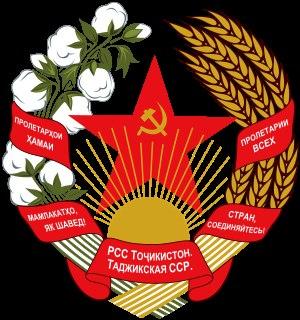
L'emblème de la République socialiste soviétique du Tadjikistan a été adopté le 1ᵉʳ mars 1937 par le gouvernement tadjik. Le blason s'inspire du blason de l'Union soviétique. Il montre les symboles de l'agriculture. L'étoile rouge est au centre avec un marteau et la faucille en son sein. Le soleil levant est synonyme de l'avenir de la nation tadjike, l'étoile ainsi que la faucille et le marteau pour la victoire du communisme.